Lviv

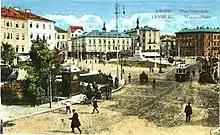
Lemberg (Lviv, Lwów) in 1915

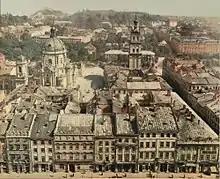
A panorama of Lwów before 1924

In the Battle of Galicia at the early stages of the First World War, Lviv was captured by the Russian army in September 1914 following the Battle of Gnila Lipa. The Lemberg Fortress fell on 3 September. The historian Pál Kelemen provided a first-hand account of the chaotic evacuation of the city by the Austro-Hungarian Army and civilians alike.